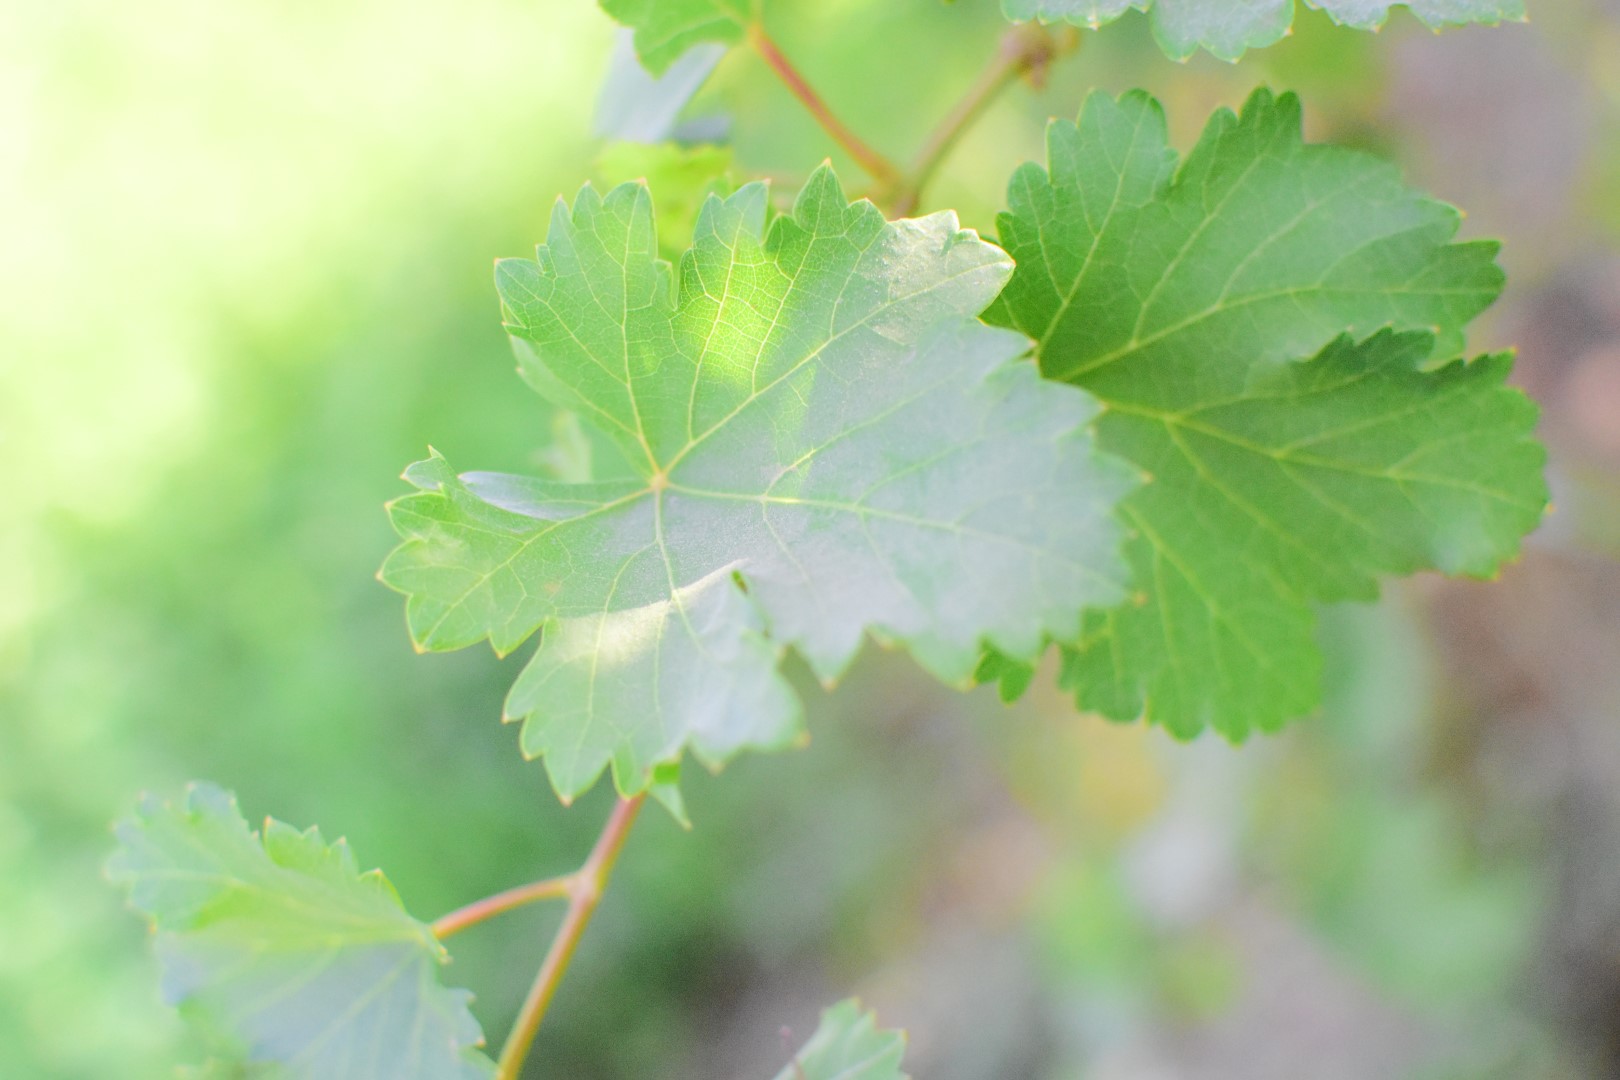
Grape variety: Deas Al-Annz